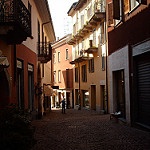
Label: street